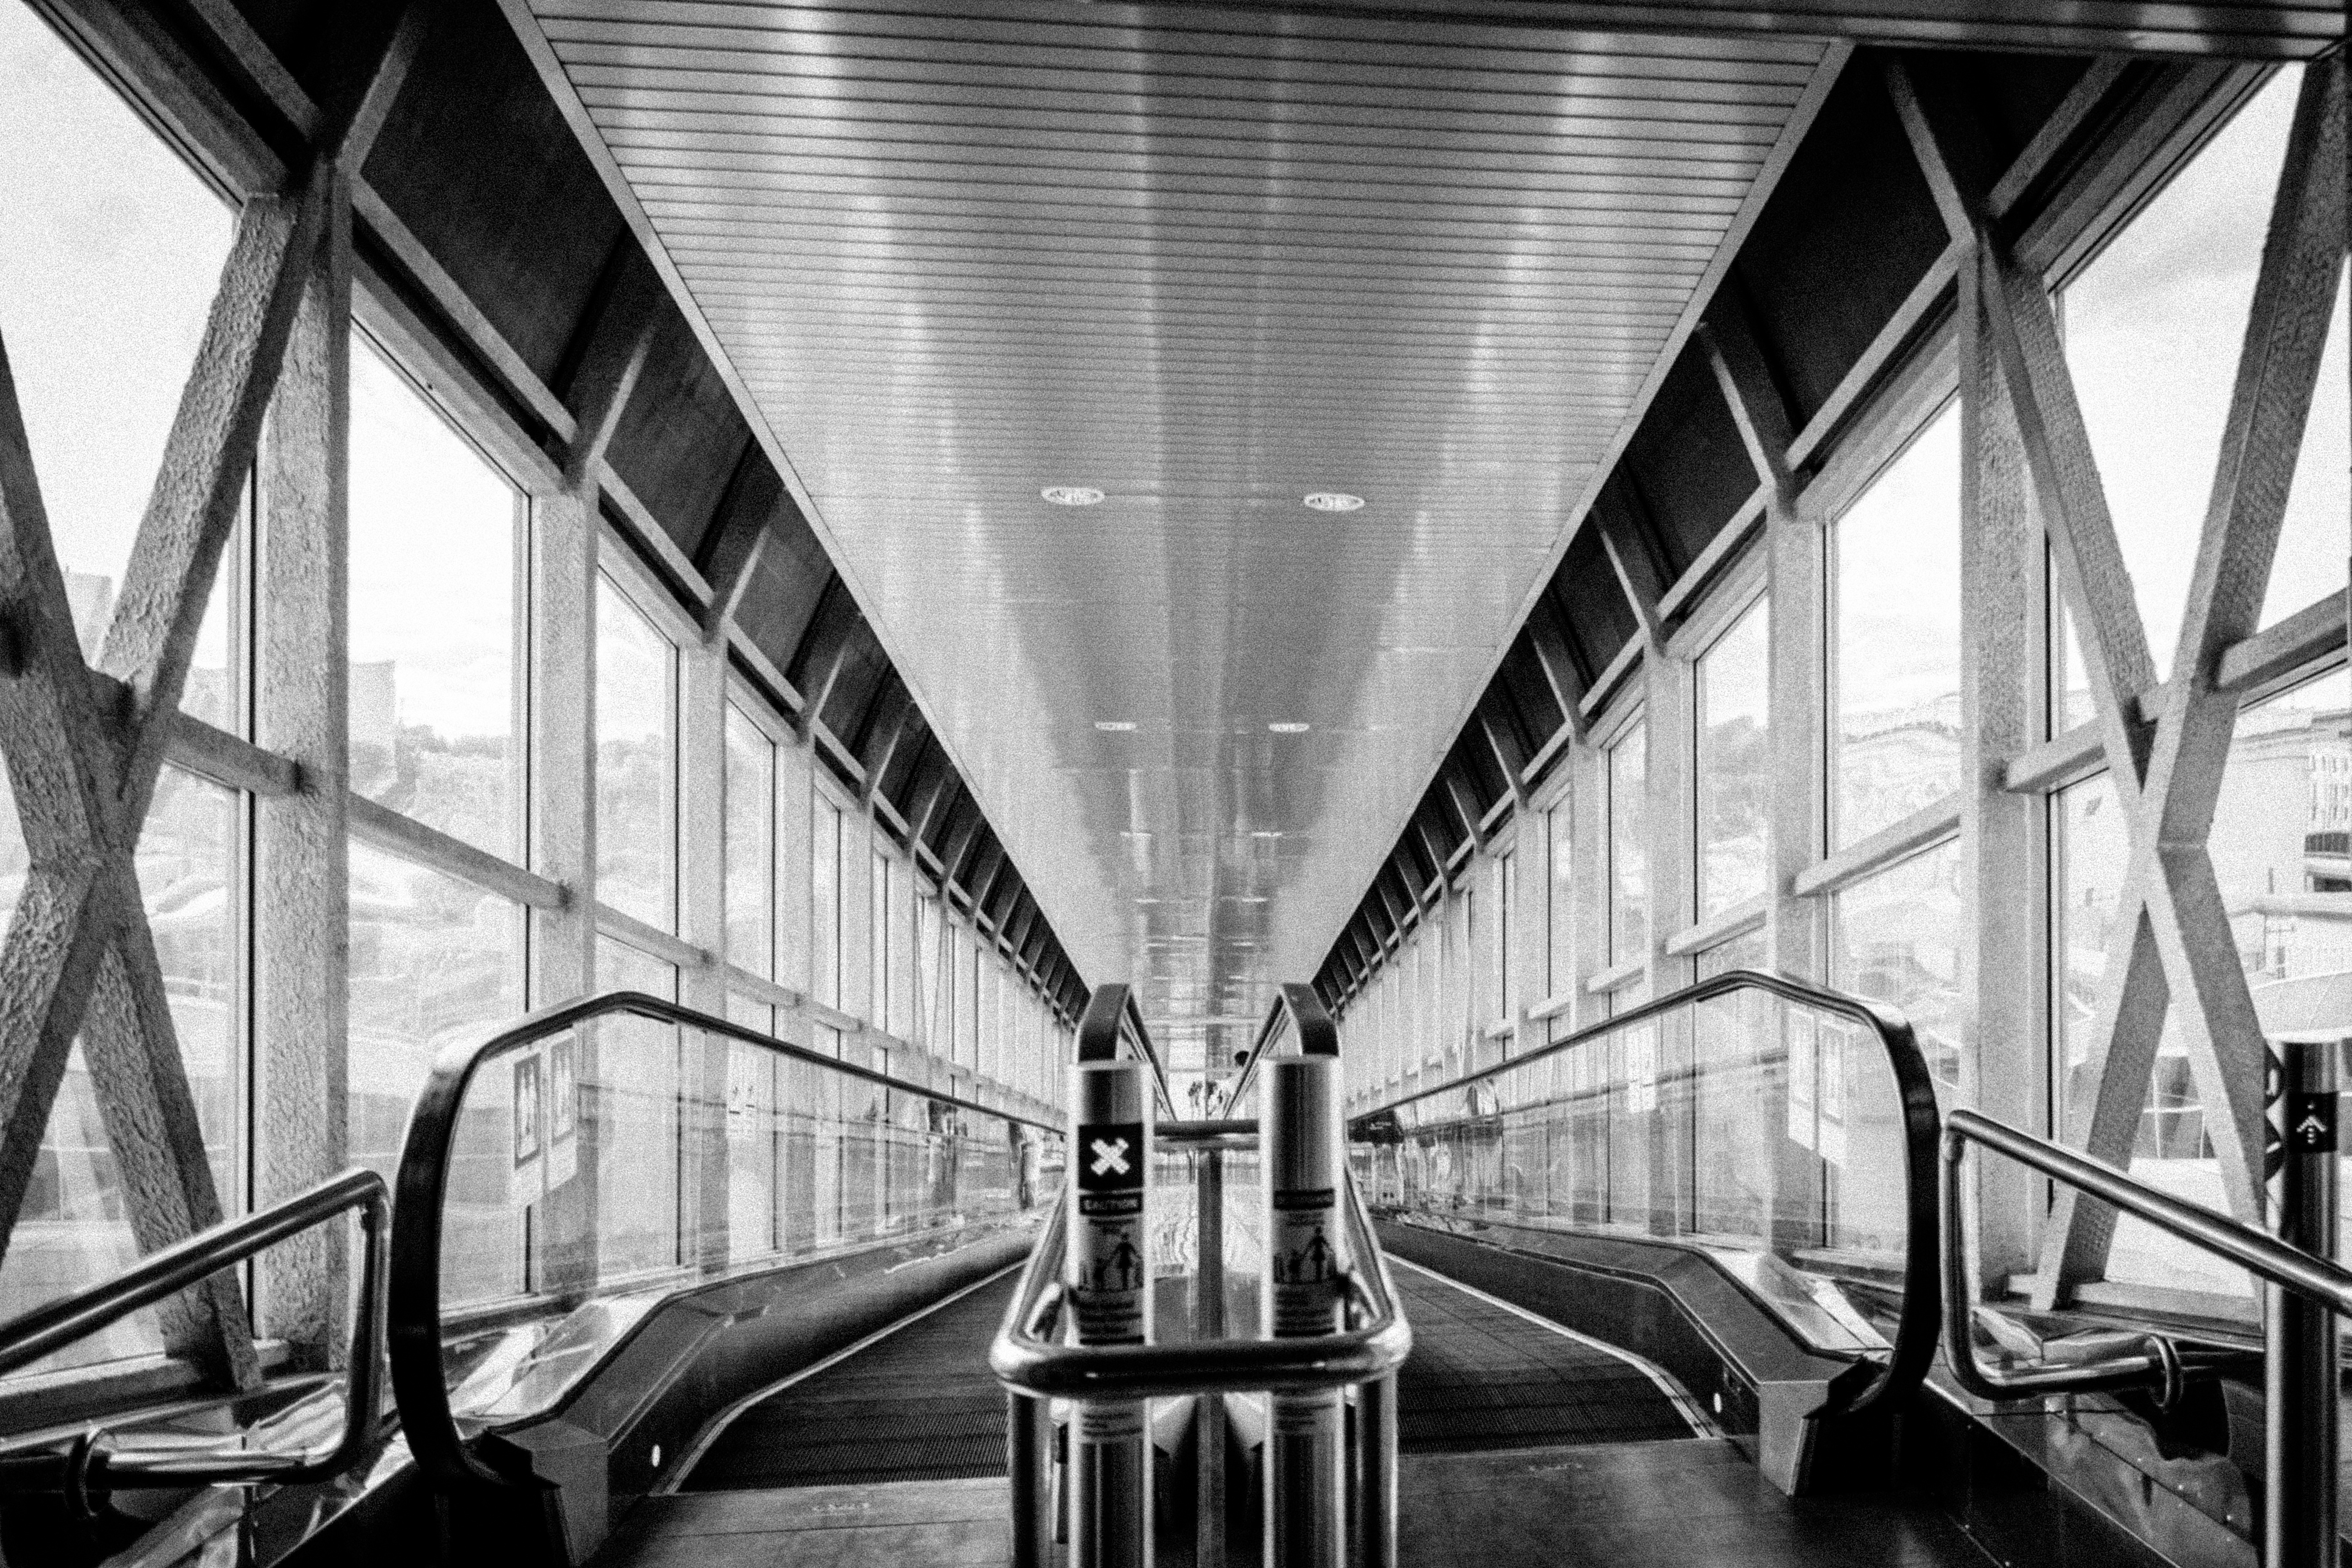
black and white, transport, line, train station, black, monochrome, public transport, metro station, symmetry, monochrome photography